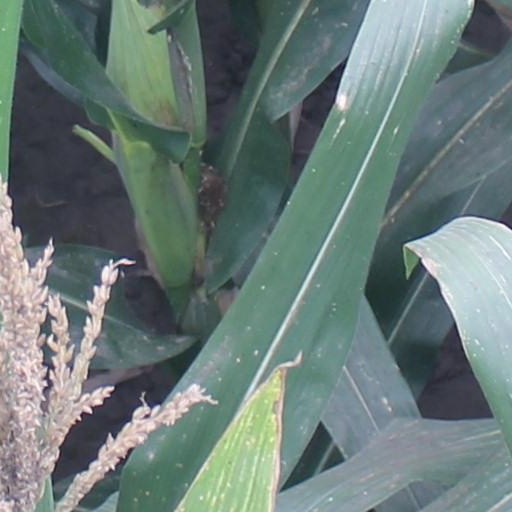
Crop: maize; corn